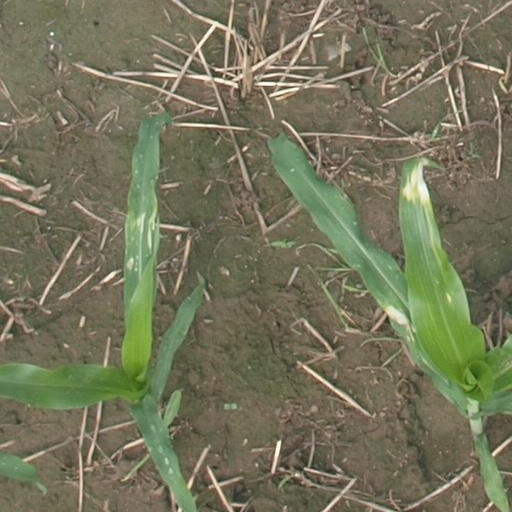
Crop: maize; corn